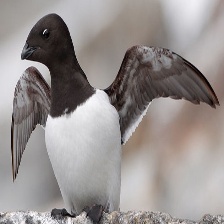
Species: LITTLE AUK
Scientific name: ALLE ALLE